Urban rail transit

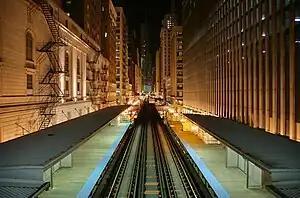
A view of the Chicago 'L' from Adams/Wabash in the Chicago Loop

Urban rail transit is a wide term for various types of local rail systems providing passenger service within and around urban or suburban areas. The set of urban rail systems can be roughly subdivided into the following categories, which sometimes overlap because some systems or lines have aspects of multiple types.